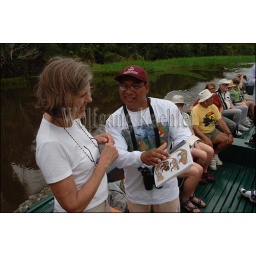
Peru, amazon river, near iquitos, tourists on boat excursion, identifying birds with guide